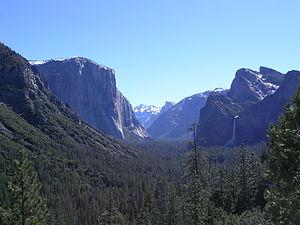
Un pays immense : les États-Unis sont le quatrième État le plus grand du monde. Cette immensité est un facteur de variété des paysages